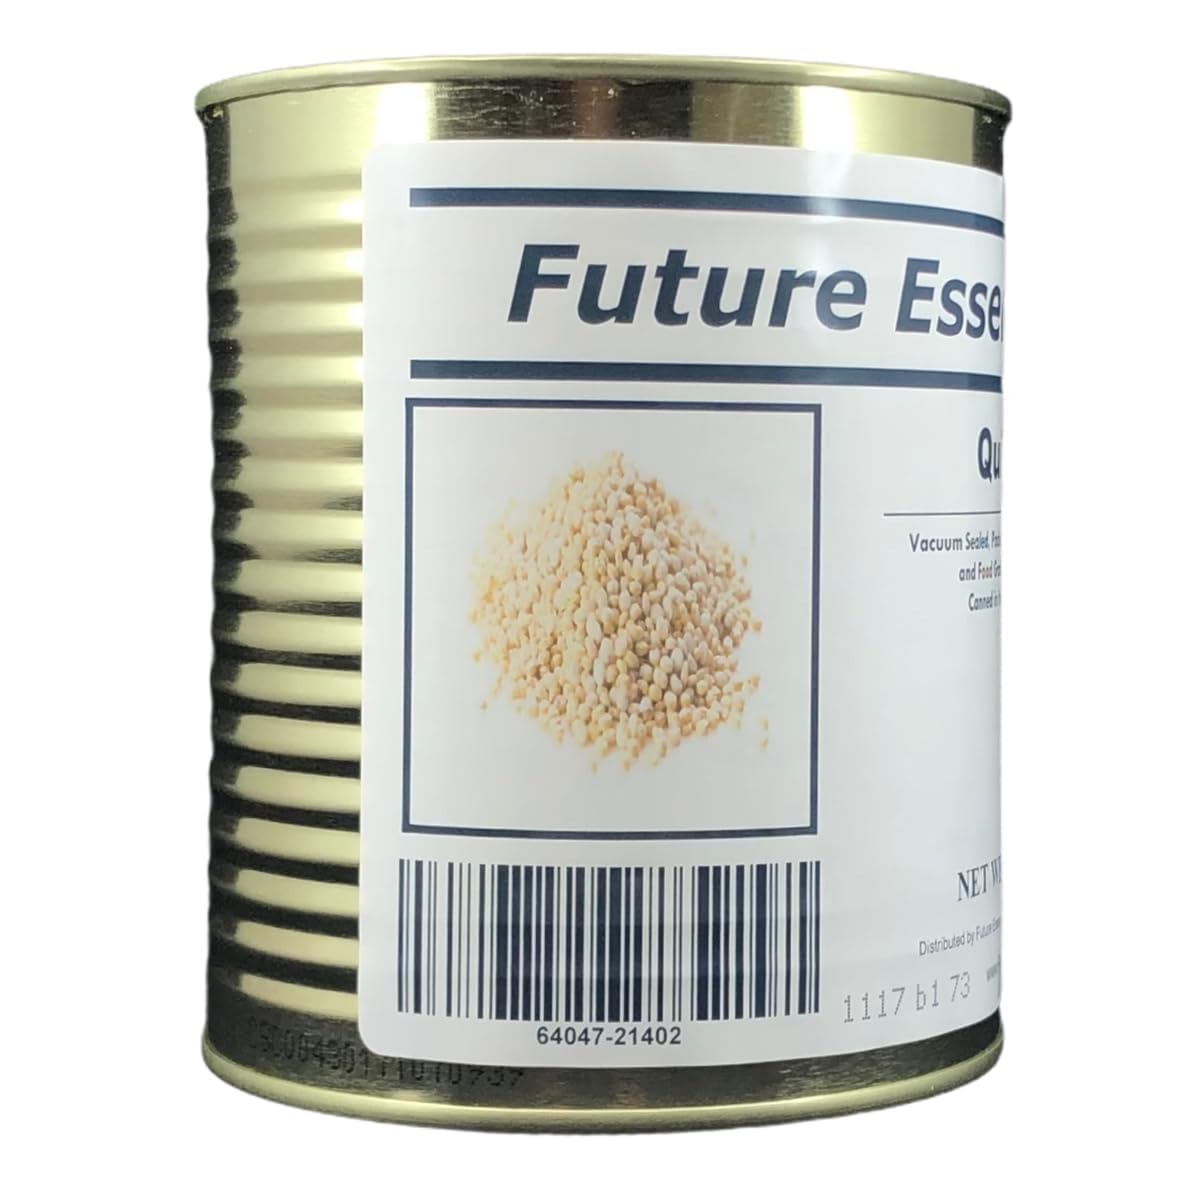
Item Name: Future Essentials Canned Quinoa 12 Cans #2.5 Can / 22 oz Per Can | Jarred and Packed Emergency Food Supply | Hunting, Survival, Camping, Backpacking Long Term Food Storage 25+ years shelf life | Easy Prep Survival Food
Bullet Point 1: QUINOA:- Quinoa is loaded with protein, about 17%, which is more than any other grain available! This grain is also high in iron, calcium, potassium and other valuable nutrients and most commonly used as a substitute for rice in many recipes.
Bullet Point 2: HIGH IN PROTIEN & IRON:- Quinoa has been dated to approximately 3000 BC. The word "quinoa" is pronounced "KEEN-wah" and comes from the Spanish word quinua. Quinoa is naturally gluten free and can be substituted in place of rice in many recipes.
Bullet Point 3: INGREDIENTS:- Quinoa. Product of Peru
Bullet Point 4: PREPARATION:- 1 cup Quinoa in 2 Cups of boiling water or Chicken Broth. Add: 1Tbsp of oil or butter, 1/2 tsp of salt, Simmer covered on low for 18-20 minutes, remove from heat, let sit for five minutes.
Bullet Point 5: SHELF LIFE:- 25+ years under ideal storage conditions
Bullet Point 6: You can enhance flavor by adding freeze dried corn, small red beans (cooked), mirepoix, and vegetables to the quinoa.
Product Description: <p><strong>Canned Quinoa 12 Cans | Jarred and Packed Emergency Food Supply | Hunting, Survival, Camping, Backpacking Long Term Food Storage 25+ years shelf life | Easy Prep Survival Food-&nbsp;</strong></p> <p>Quinoa is loaded with protein, about 17%, which is more than any other grain available! This grain is also high in iron, calcium, potassium and other valuable nutrients and most commonly used as a substitute for rice in many recipes.</p> <p><strong>Preparation:</strong></p> <p>Cooking Simple Instructions:</p> <p>1 cup Quinoa in 2 Cups of boiling water or Chicken Broth</p> <p>Add:<br />1Tbsp of oil or butter,<br />1/2 tsp of salt,</p> <p>&nbsp;Simmer covered on low for 18-20 minutes, remove from heat, let sit for five minutes.</p> <p>&nbsp;</p>
Value: 12.0
Unit: Count

Price: 169